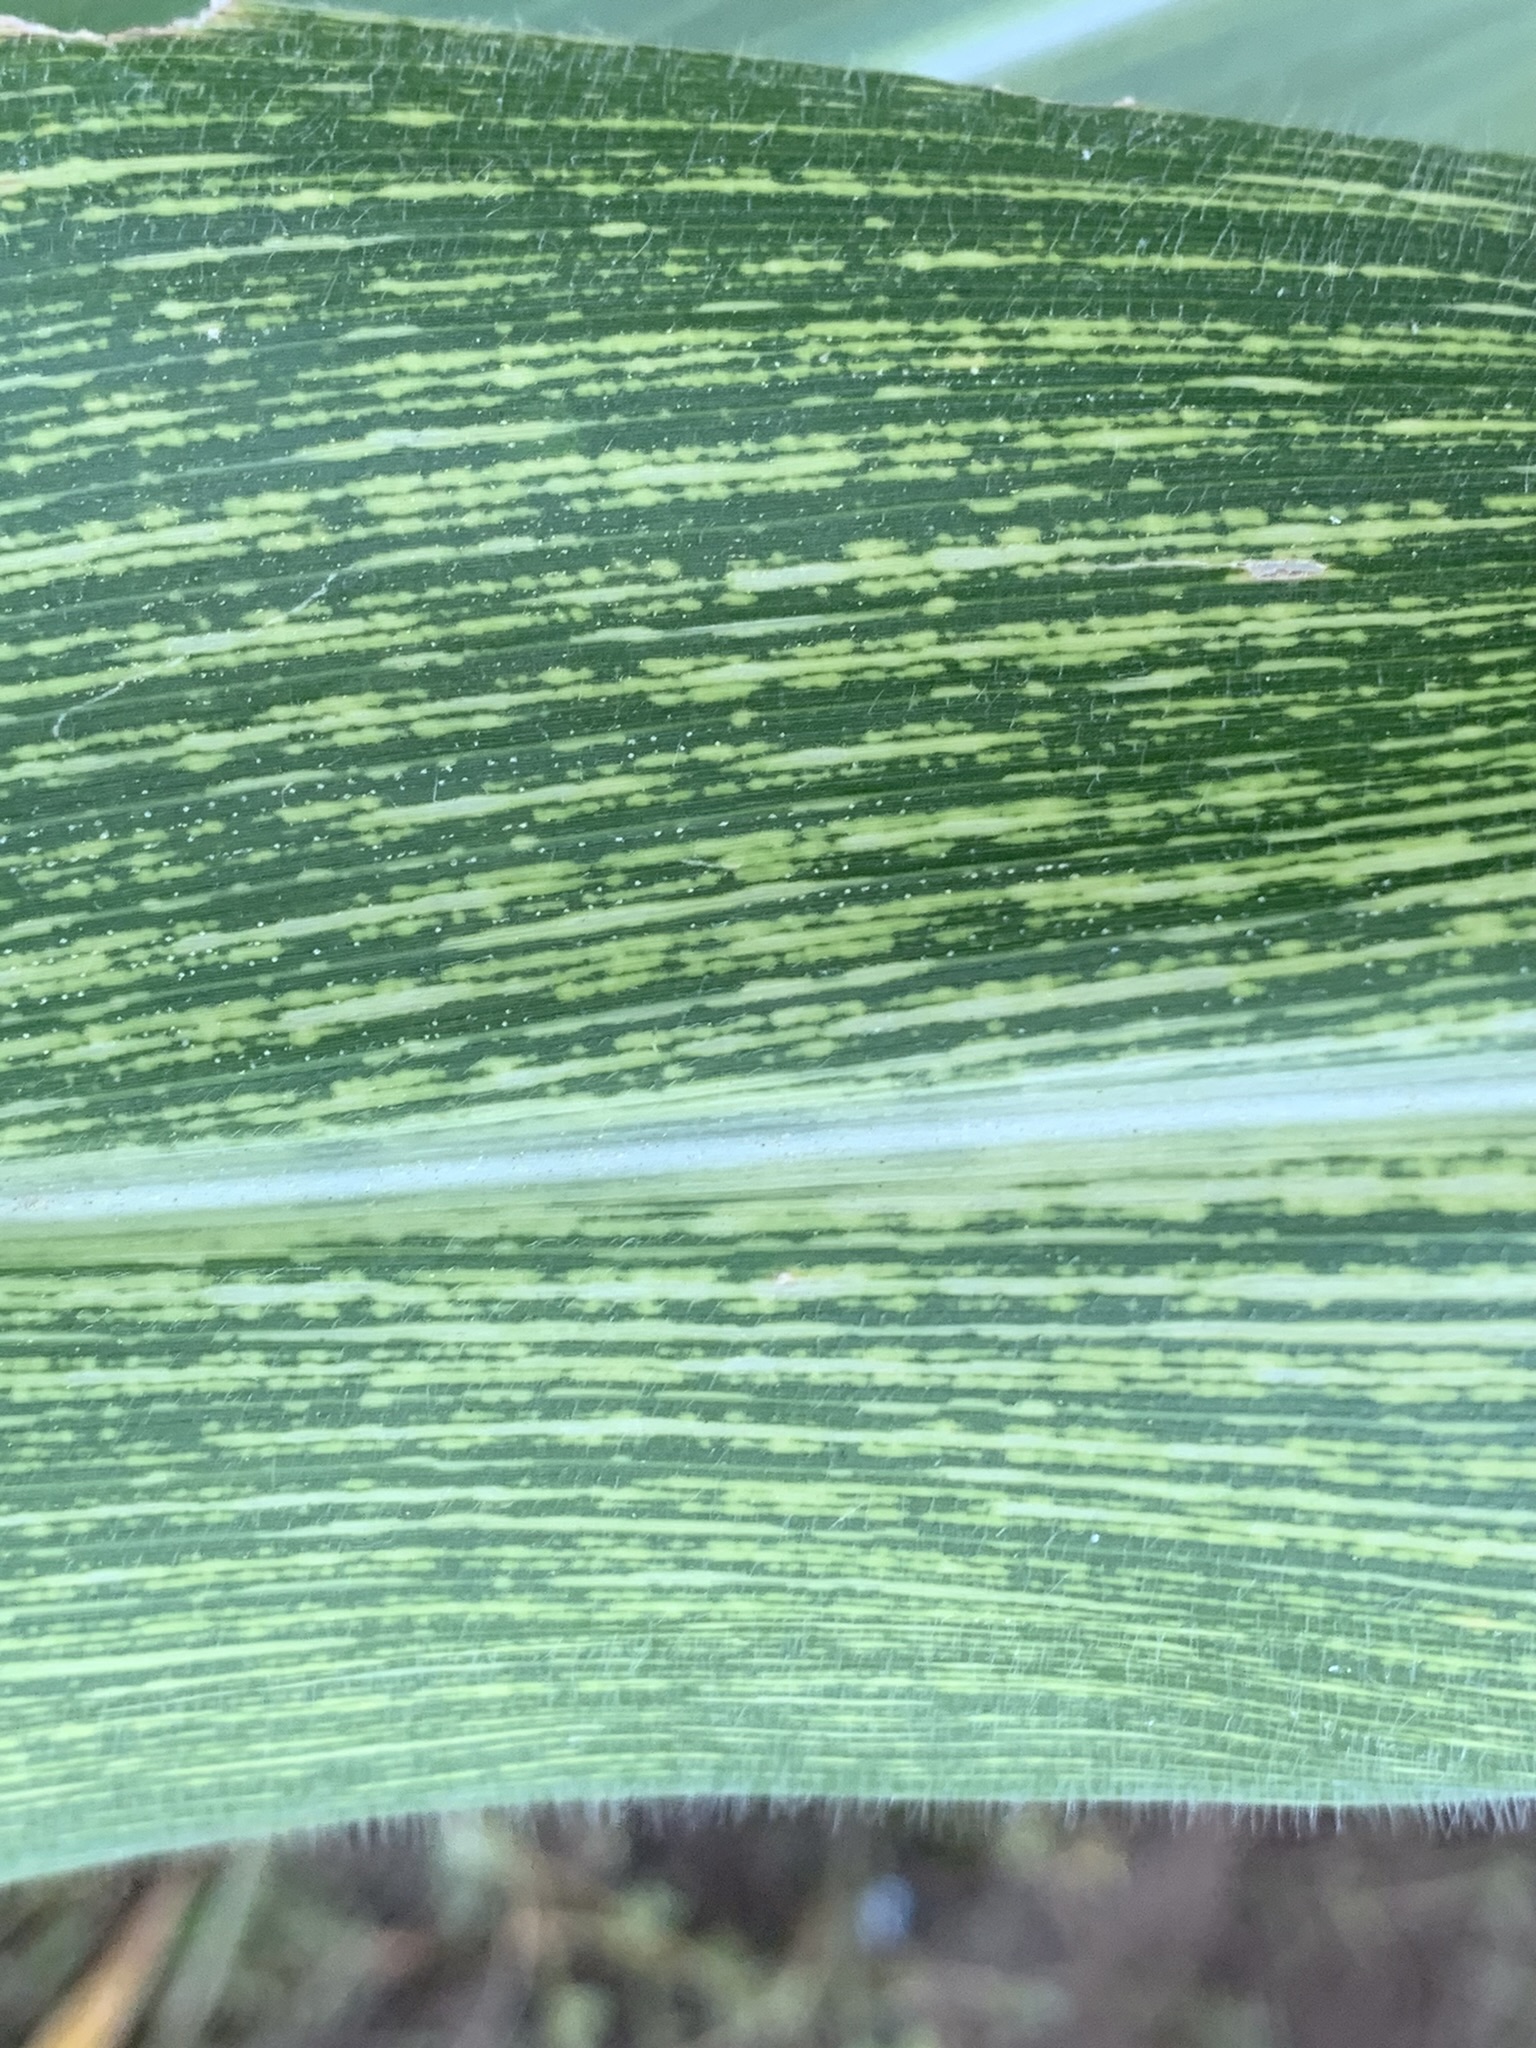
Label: MSV